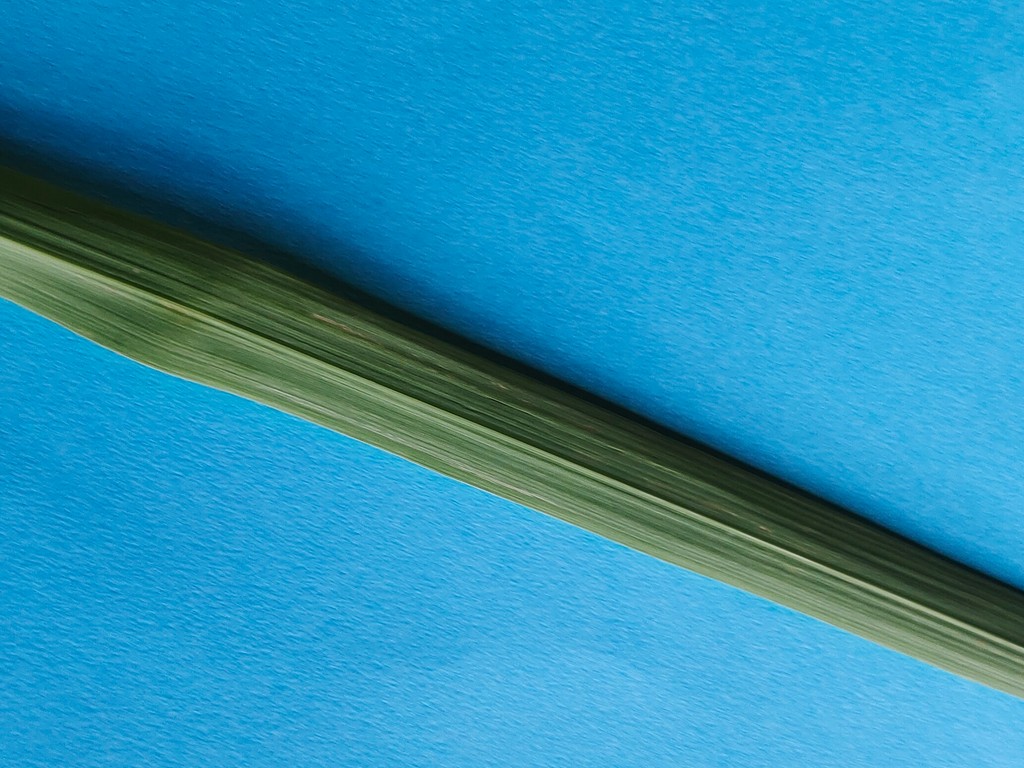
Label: Healthy